Geoffrey Spicer-Simson

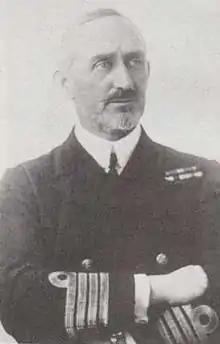
Geoffrey Spicer-Simson

Commander Geoffrey Basil Spicer-Simson DSO (15 January 1876 – 29 January 1947) was a Royal Navy officer. He served in the Mediterranean, Pacific and Home Fleets. He is most famous for his role as leader of a naval expedition to Lake Tanganyika in 1915, where he commanded a small flotilla which defeated a superior German force during the Battle for Lake Tanganyika.